Celebration Park

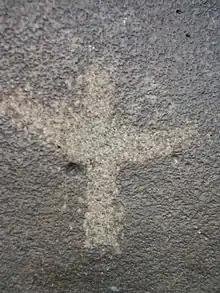
A "newer" (end of the 19th century) petroglyph on basalt boulder along Snake River in Idaho depicting a cross or possibly a bird.

The park is within the Guffey Butte–Black Butte Archeological District, listed on the National Register of Historic Places.